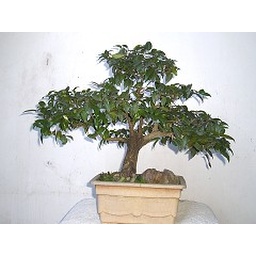
my bonsai found 12 yrs ago in marigondon beach on a rock